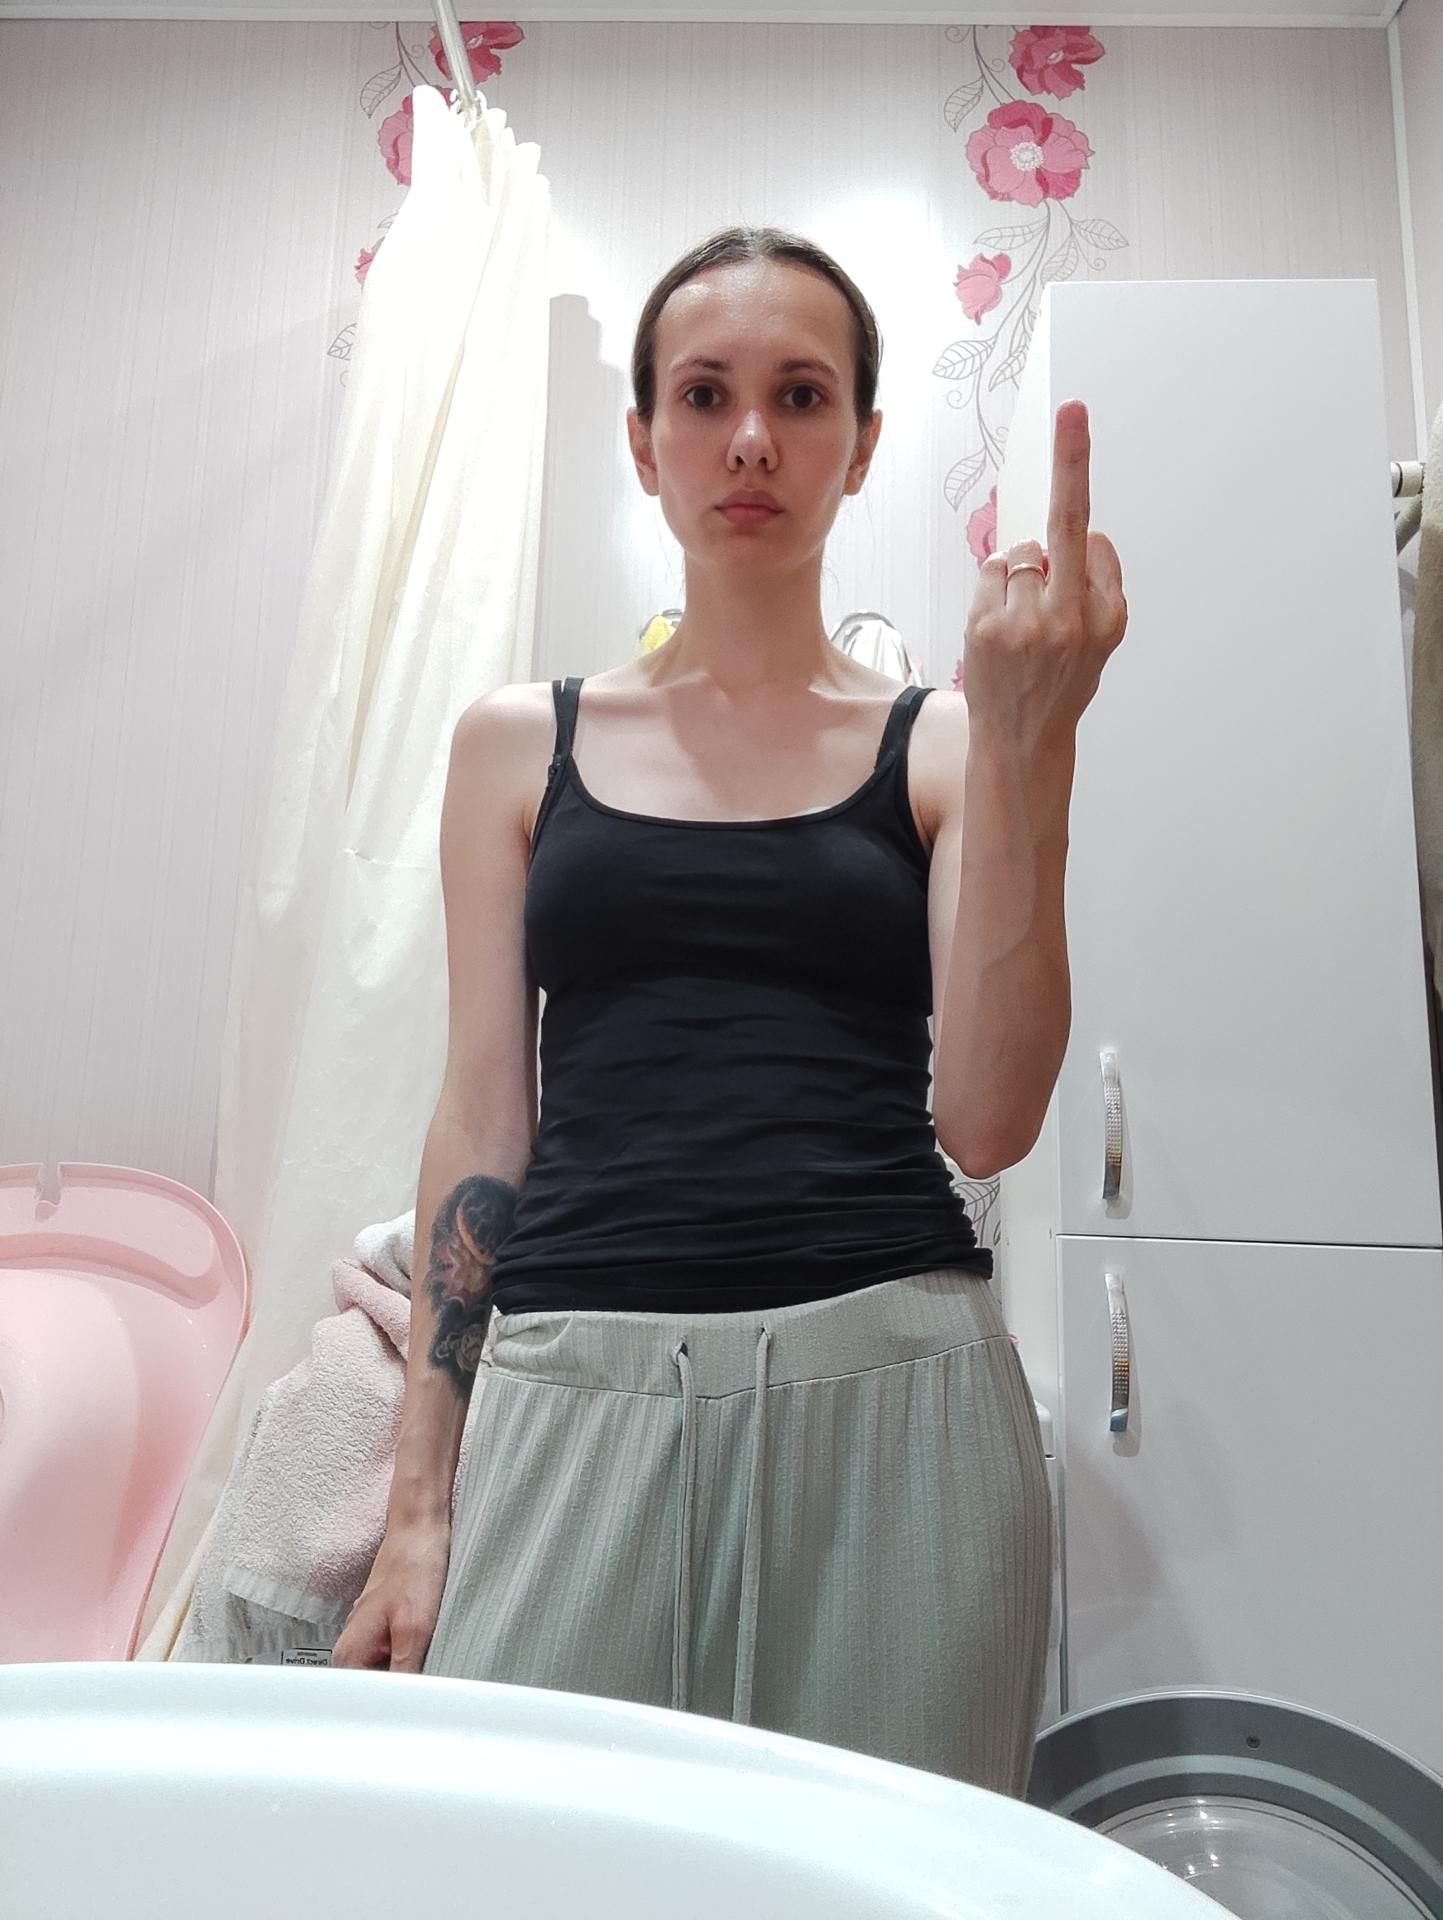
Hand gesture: middle_finger